Lenbachhaus

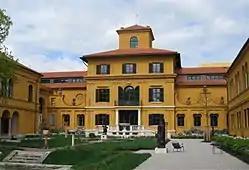
Before the reopening in 2013

The Lenbachhaus is a building housing the Städtische Galerie (English: Municipal Gallery) art museum in Munich's "Kunstareal".